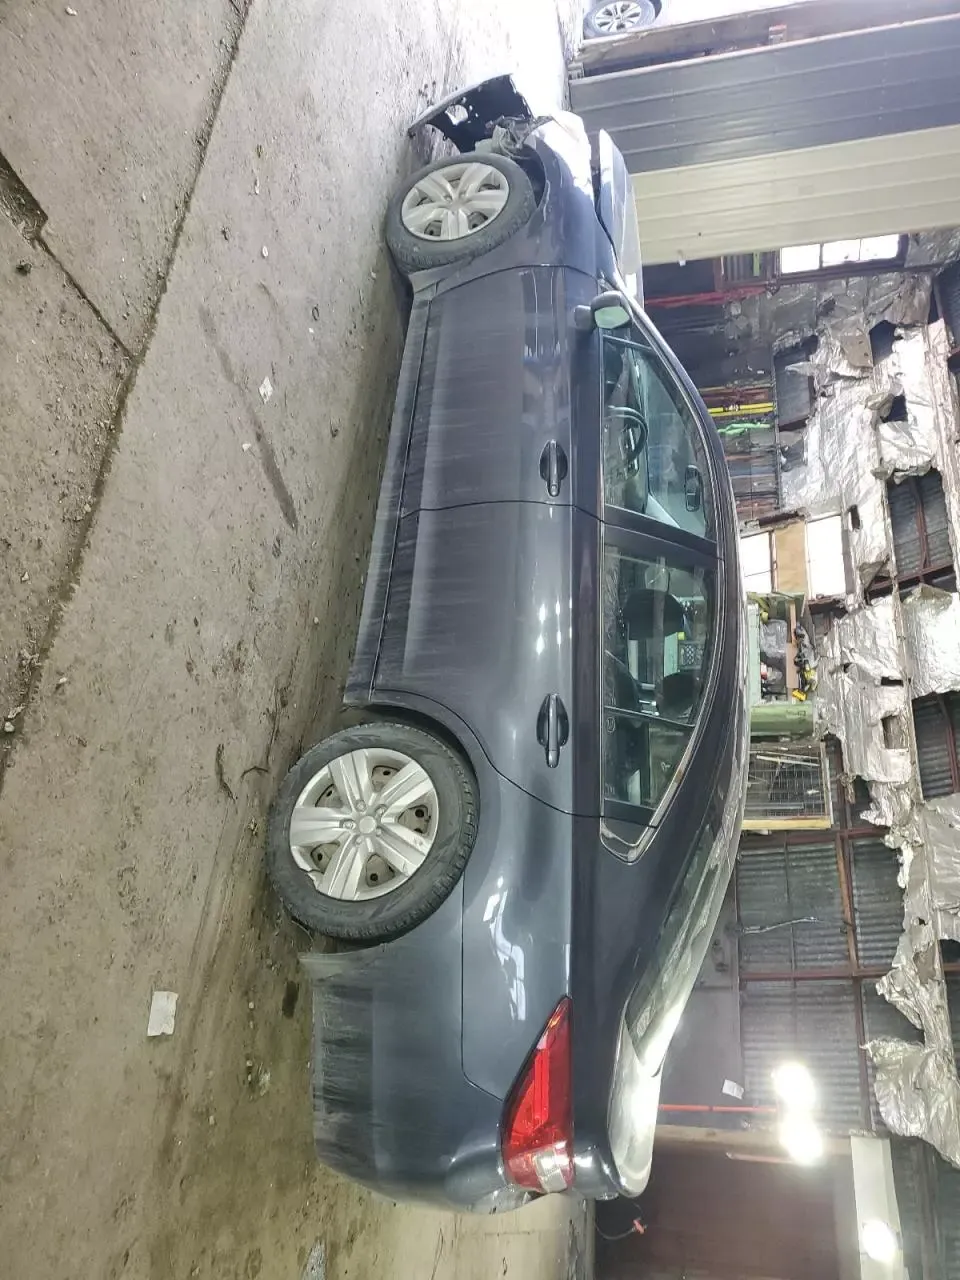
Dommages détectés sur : pare-choc avant, capot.
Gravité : mineur